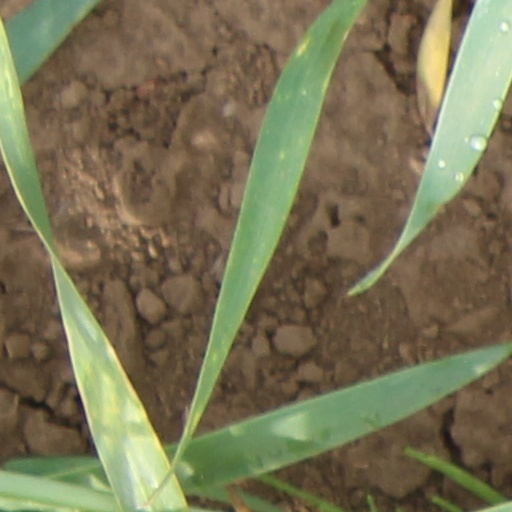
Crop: wheat